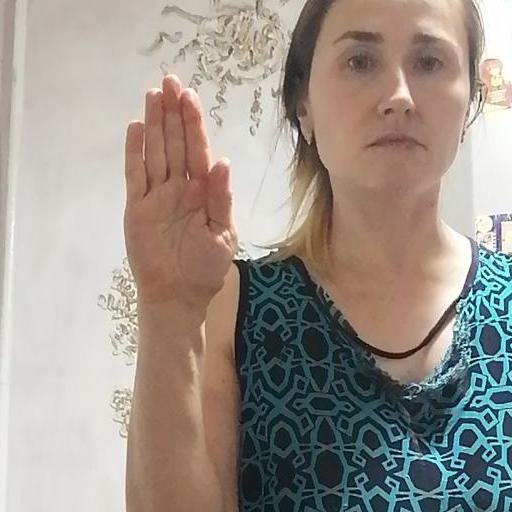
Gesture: stop